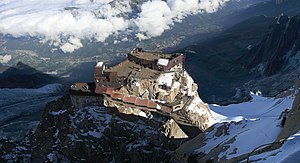
Aiguille du Midi / Galleri
"Aiguille du Midi er en bjergtinde i Mont Blanc-massivet i De franske Alper med en højde på 3.842 m.o.h. Bjergtindens navn Aiguille du Midi kan oversættes til ""Middags-nålen"". Navnet har den fået fordi solen er direkte over tinden ved middagstid, når man betragter den fra Chamonix i Arve-dalen.